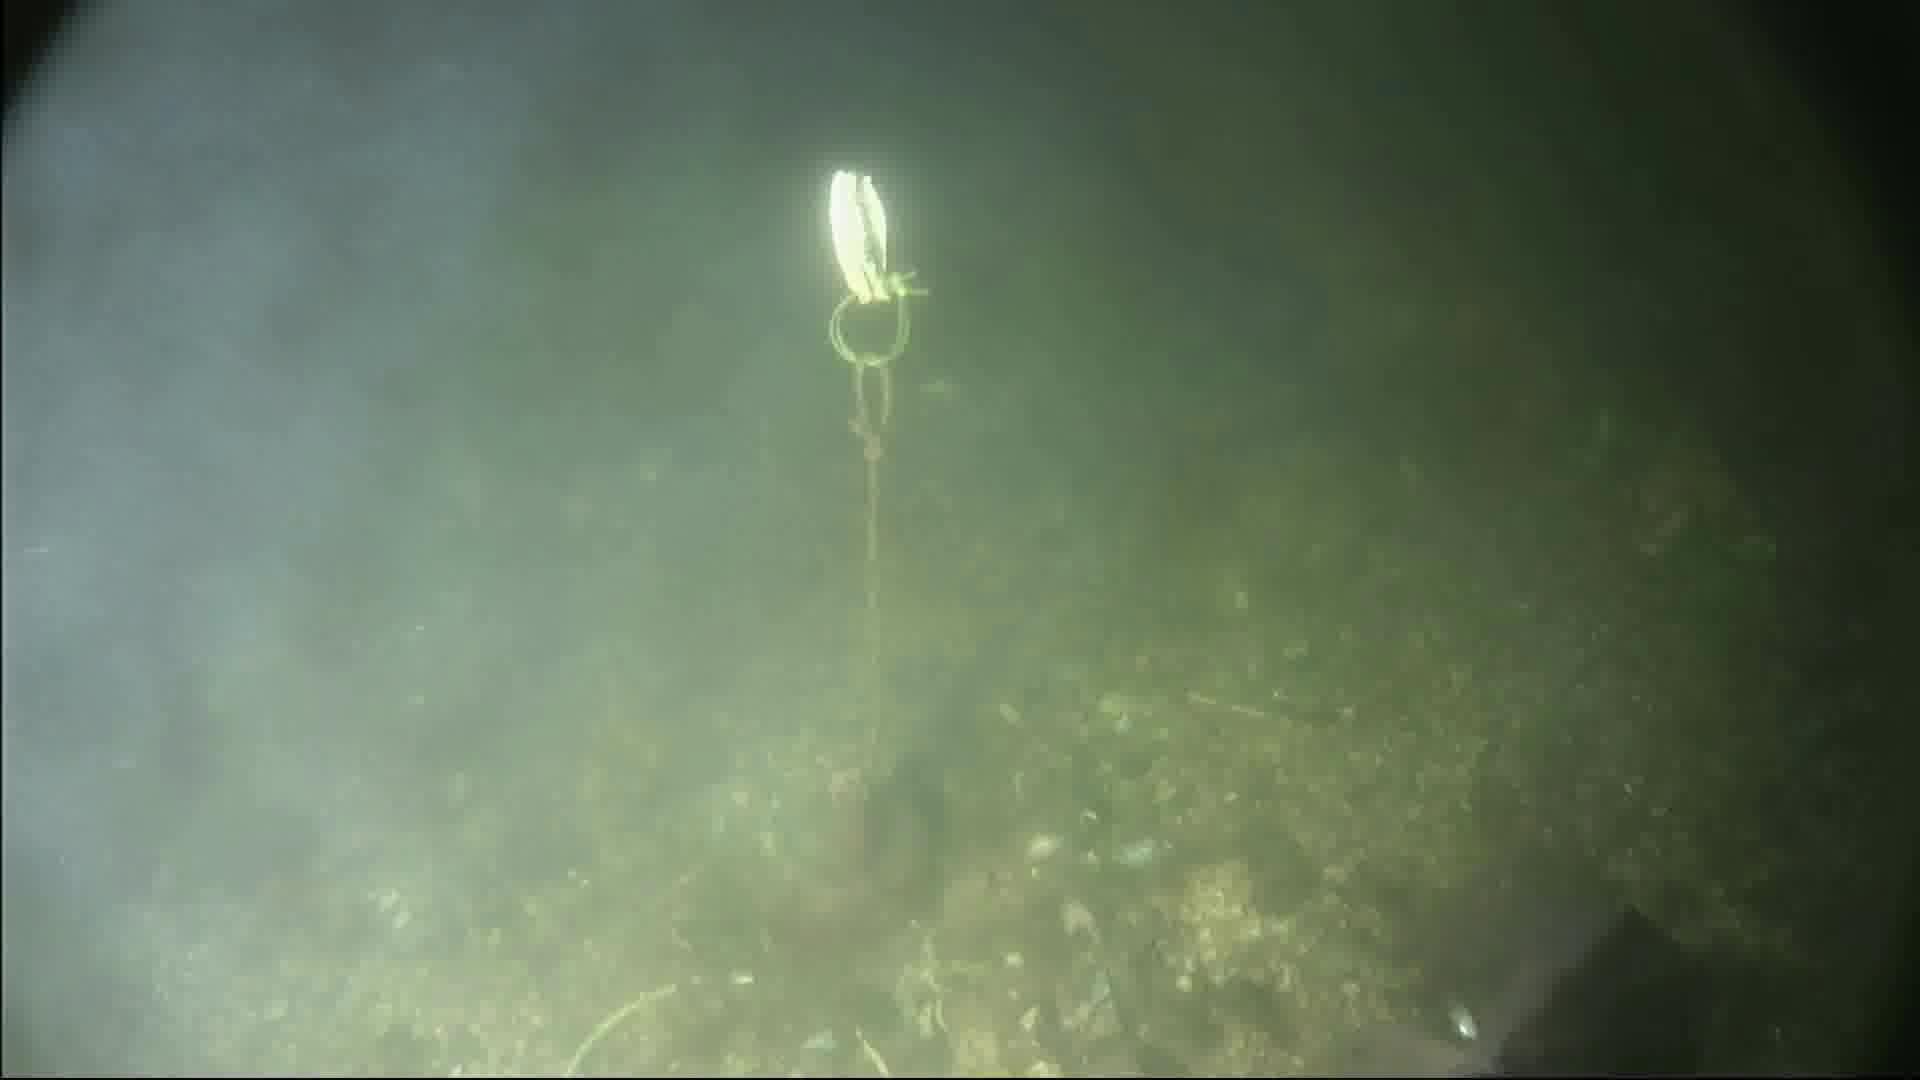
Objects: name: fish
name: crab